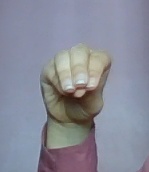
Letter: ha